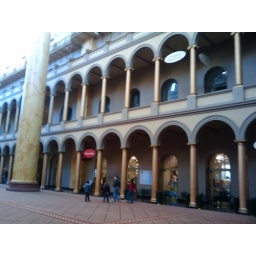
There were some cute guys playing bocci ball in front of the museum; they. threw like girls. :D